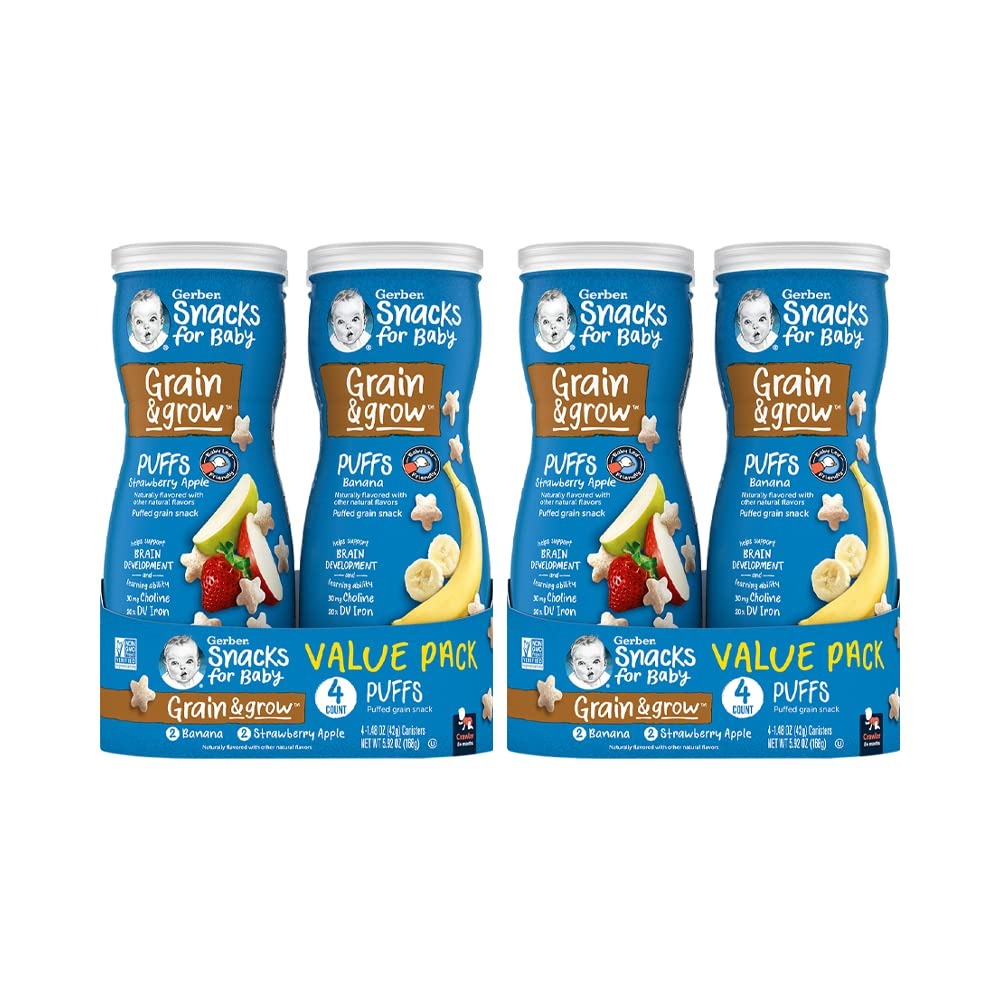
Item Name: Gerber Baby Snacks Puffs Variety Pack, Banana & Strawberry Apple, 1.48 Ounce - 2 count of four packs, Package may vary, 1.48 Ounce (Pack of 8)
Bullet Point 1: Snacks for tiny hands: An ideal snack for your crawler learning to self-feed, our puffs cereal snacks are easy to chew & swallow & they're just the right size for little fingers learning to pick up. Includes 4 each of banana & strawberry apple.
Bullet Point 2: Wholesome ingredients: Puffs cereal snacks have the goodness of 2 grams of whole grains per serving, 5 essential vitamins & minerals & no artificial flavors or artificial sweeteners.
Bullet Point 3: Nutritious snacks: From baby's first finger foods to nutritious toddler snacks sized for little hands our snacks always have no artificial flavors or artificial sweeteners.
Bullet Point 4: Gerber goodness: Our foods start with whole ingredients like real fruits, veggies & grains to help nourish your baby right from the start, from infant formula to baby food to snacks and toddler food
Bullet Point 5: Nutrition for growing: Like your baby, we're always growing & learning. More than ever we're committed to being your partner in parenthood with quality ingredients, nutritious food & expert guidance.
Value: 11.84
Unit: ounce

Price: 10.38